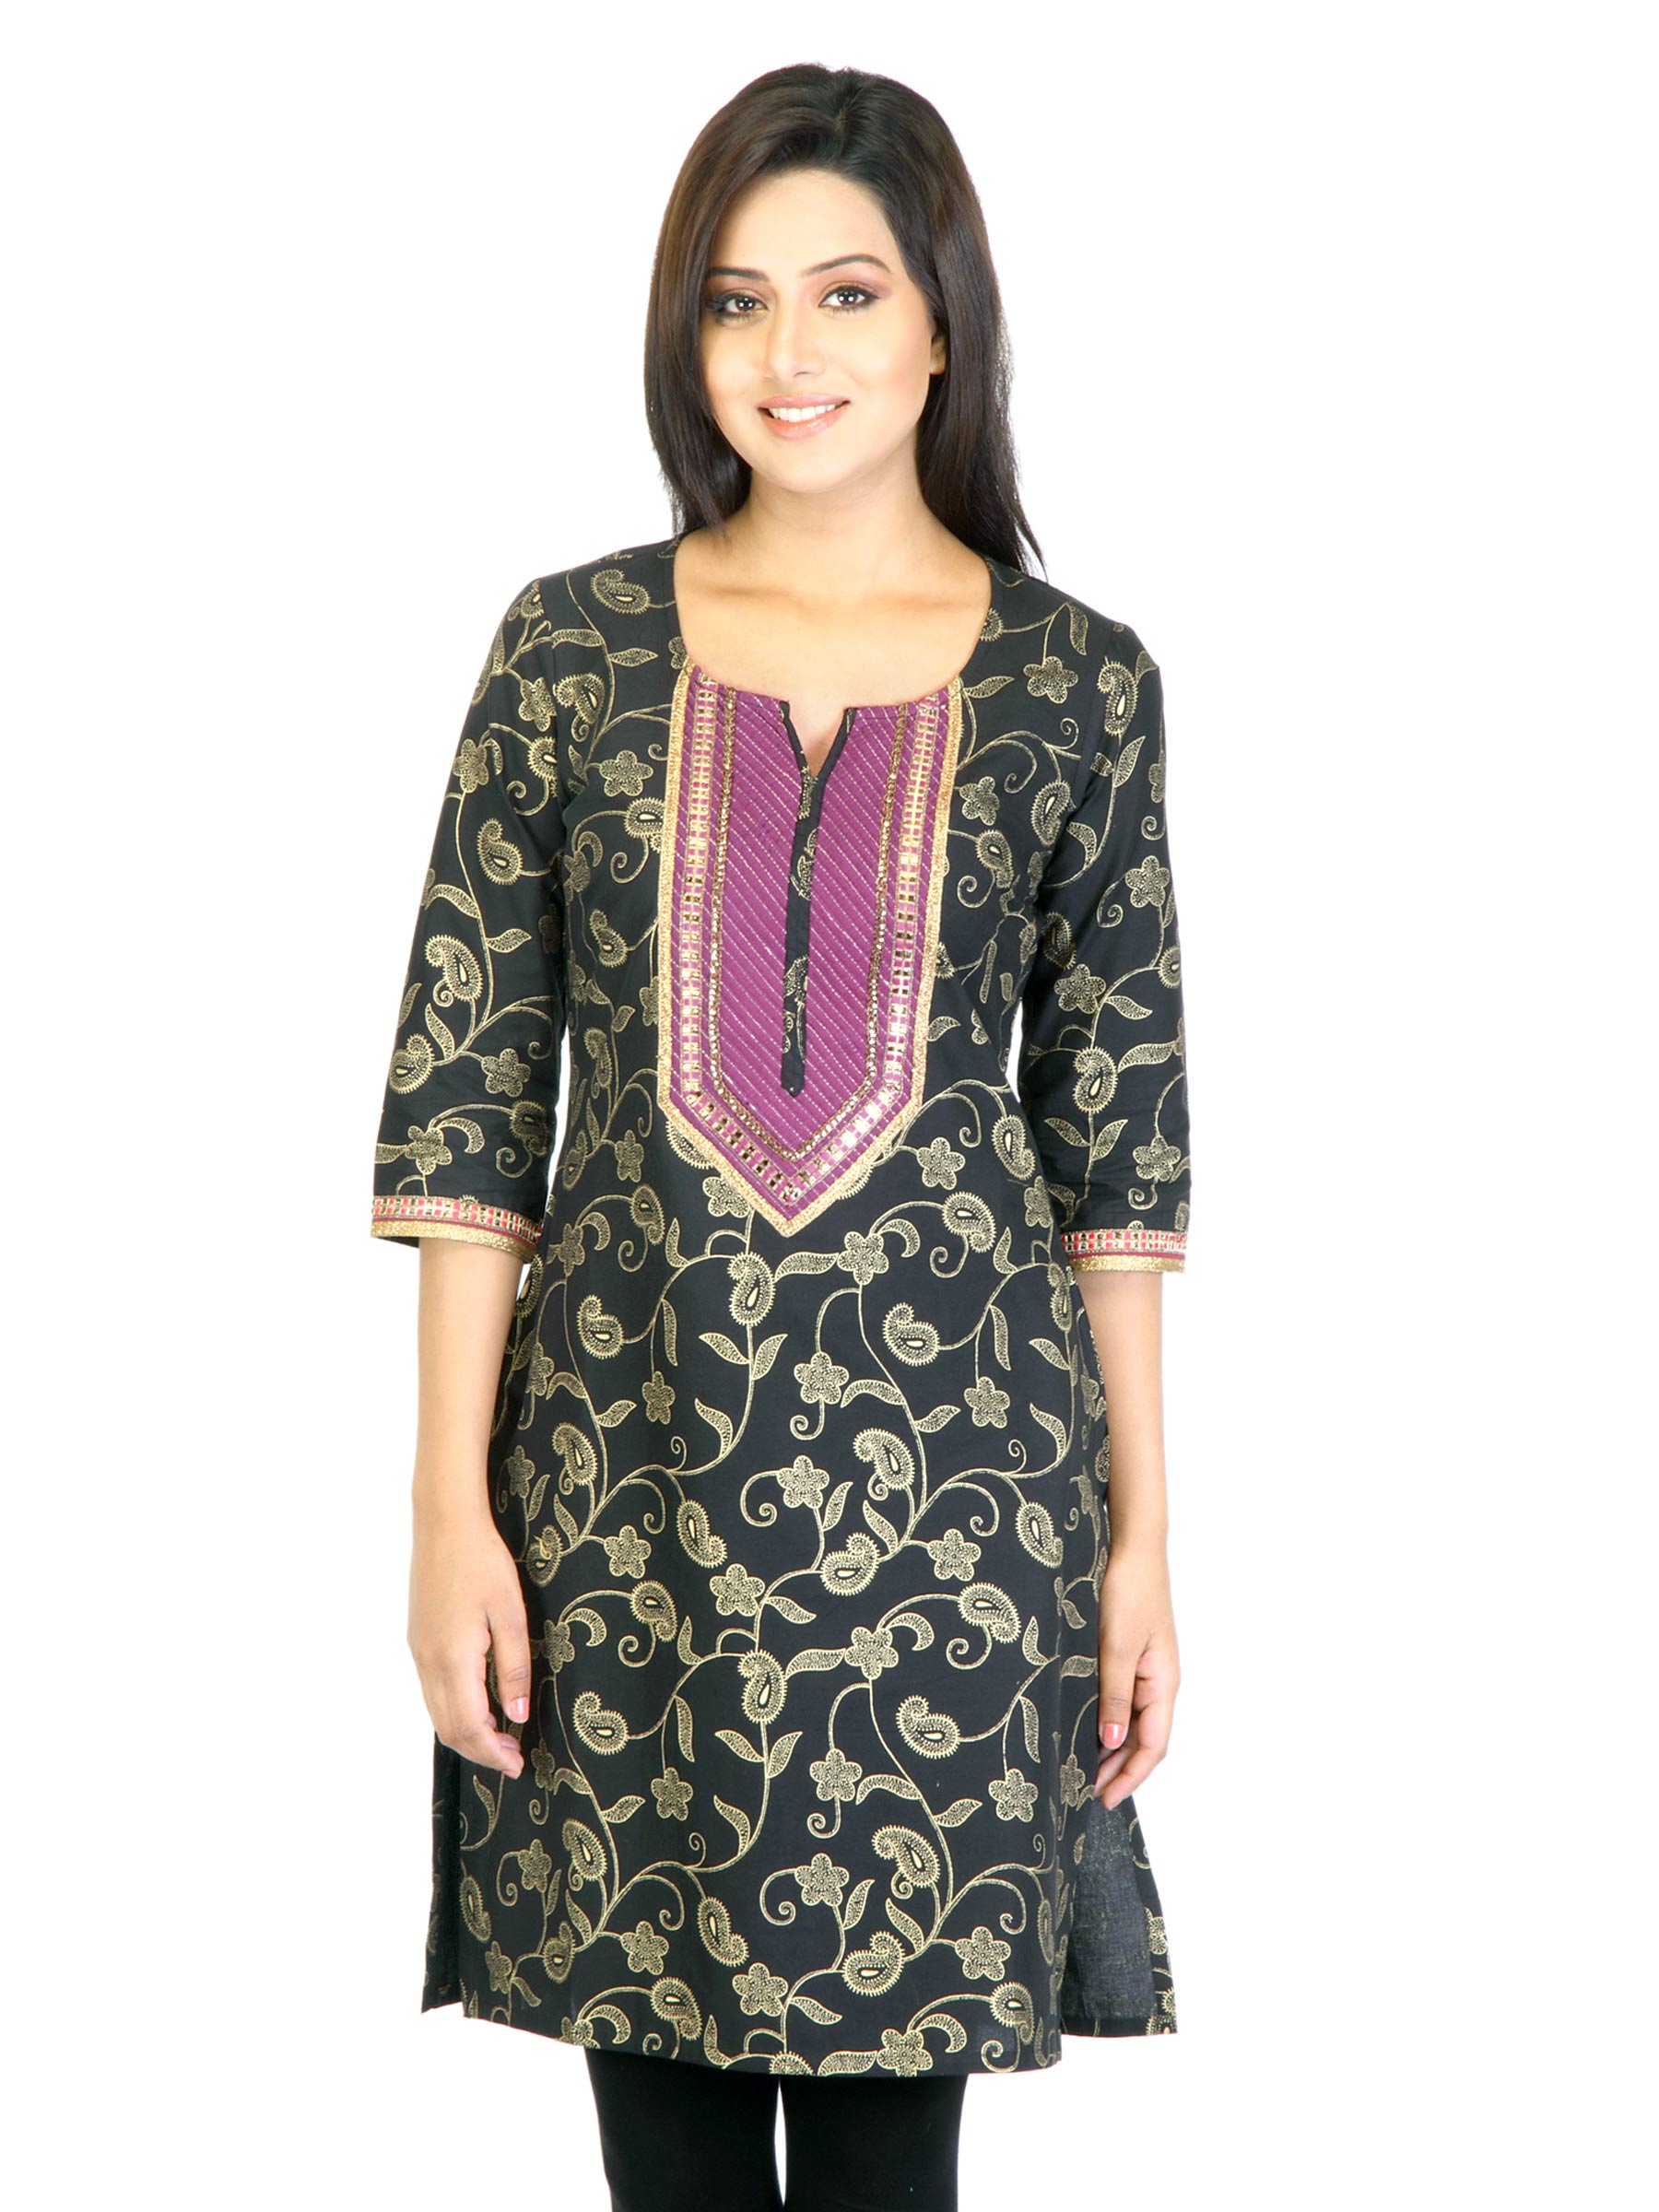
Aurelia Women Black Printed Kurta
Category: Apparel / Topwear / Kurtas
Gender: Women
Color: Black
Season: Fall 2011
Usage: Ethnic